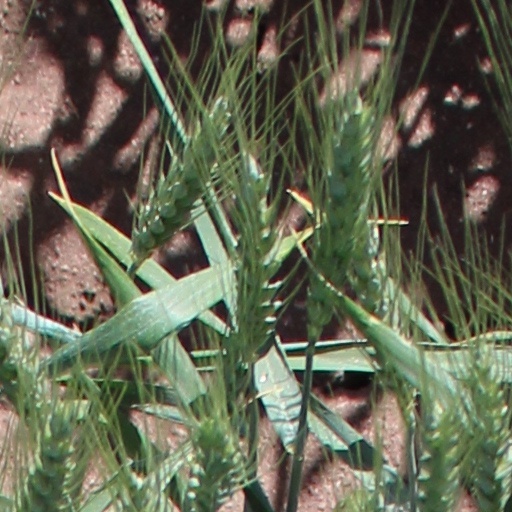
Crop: wheat